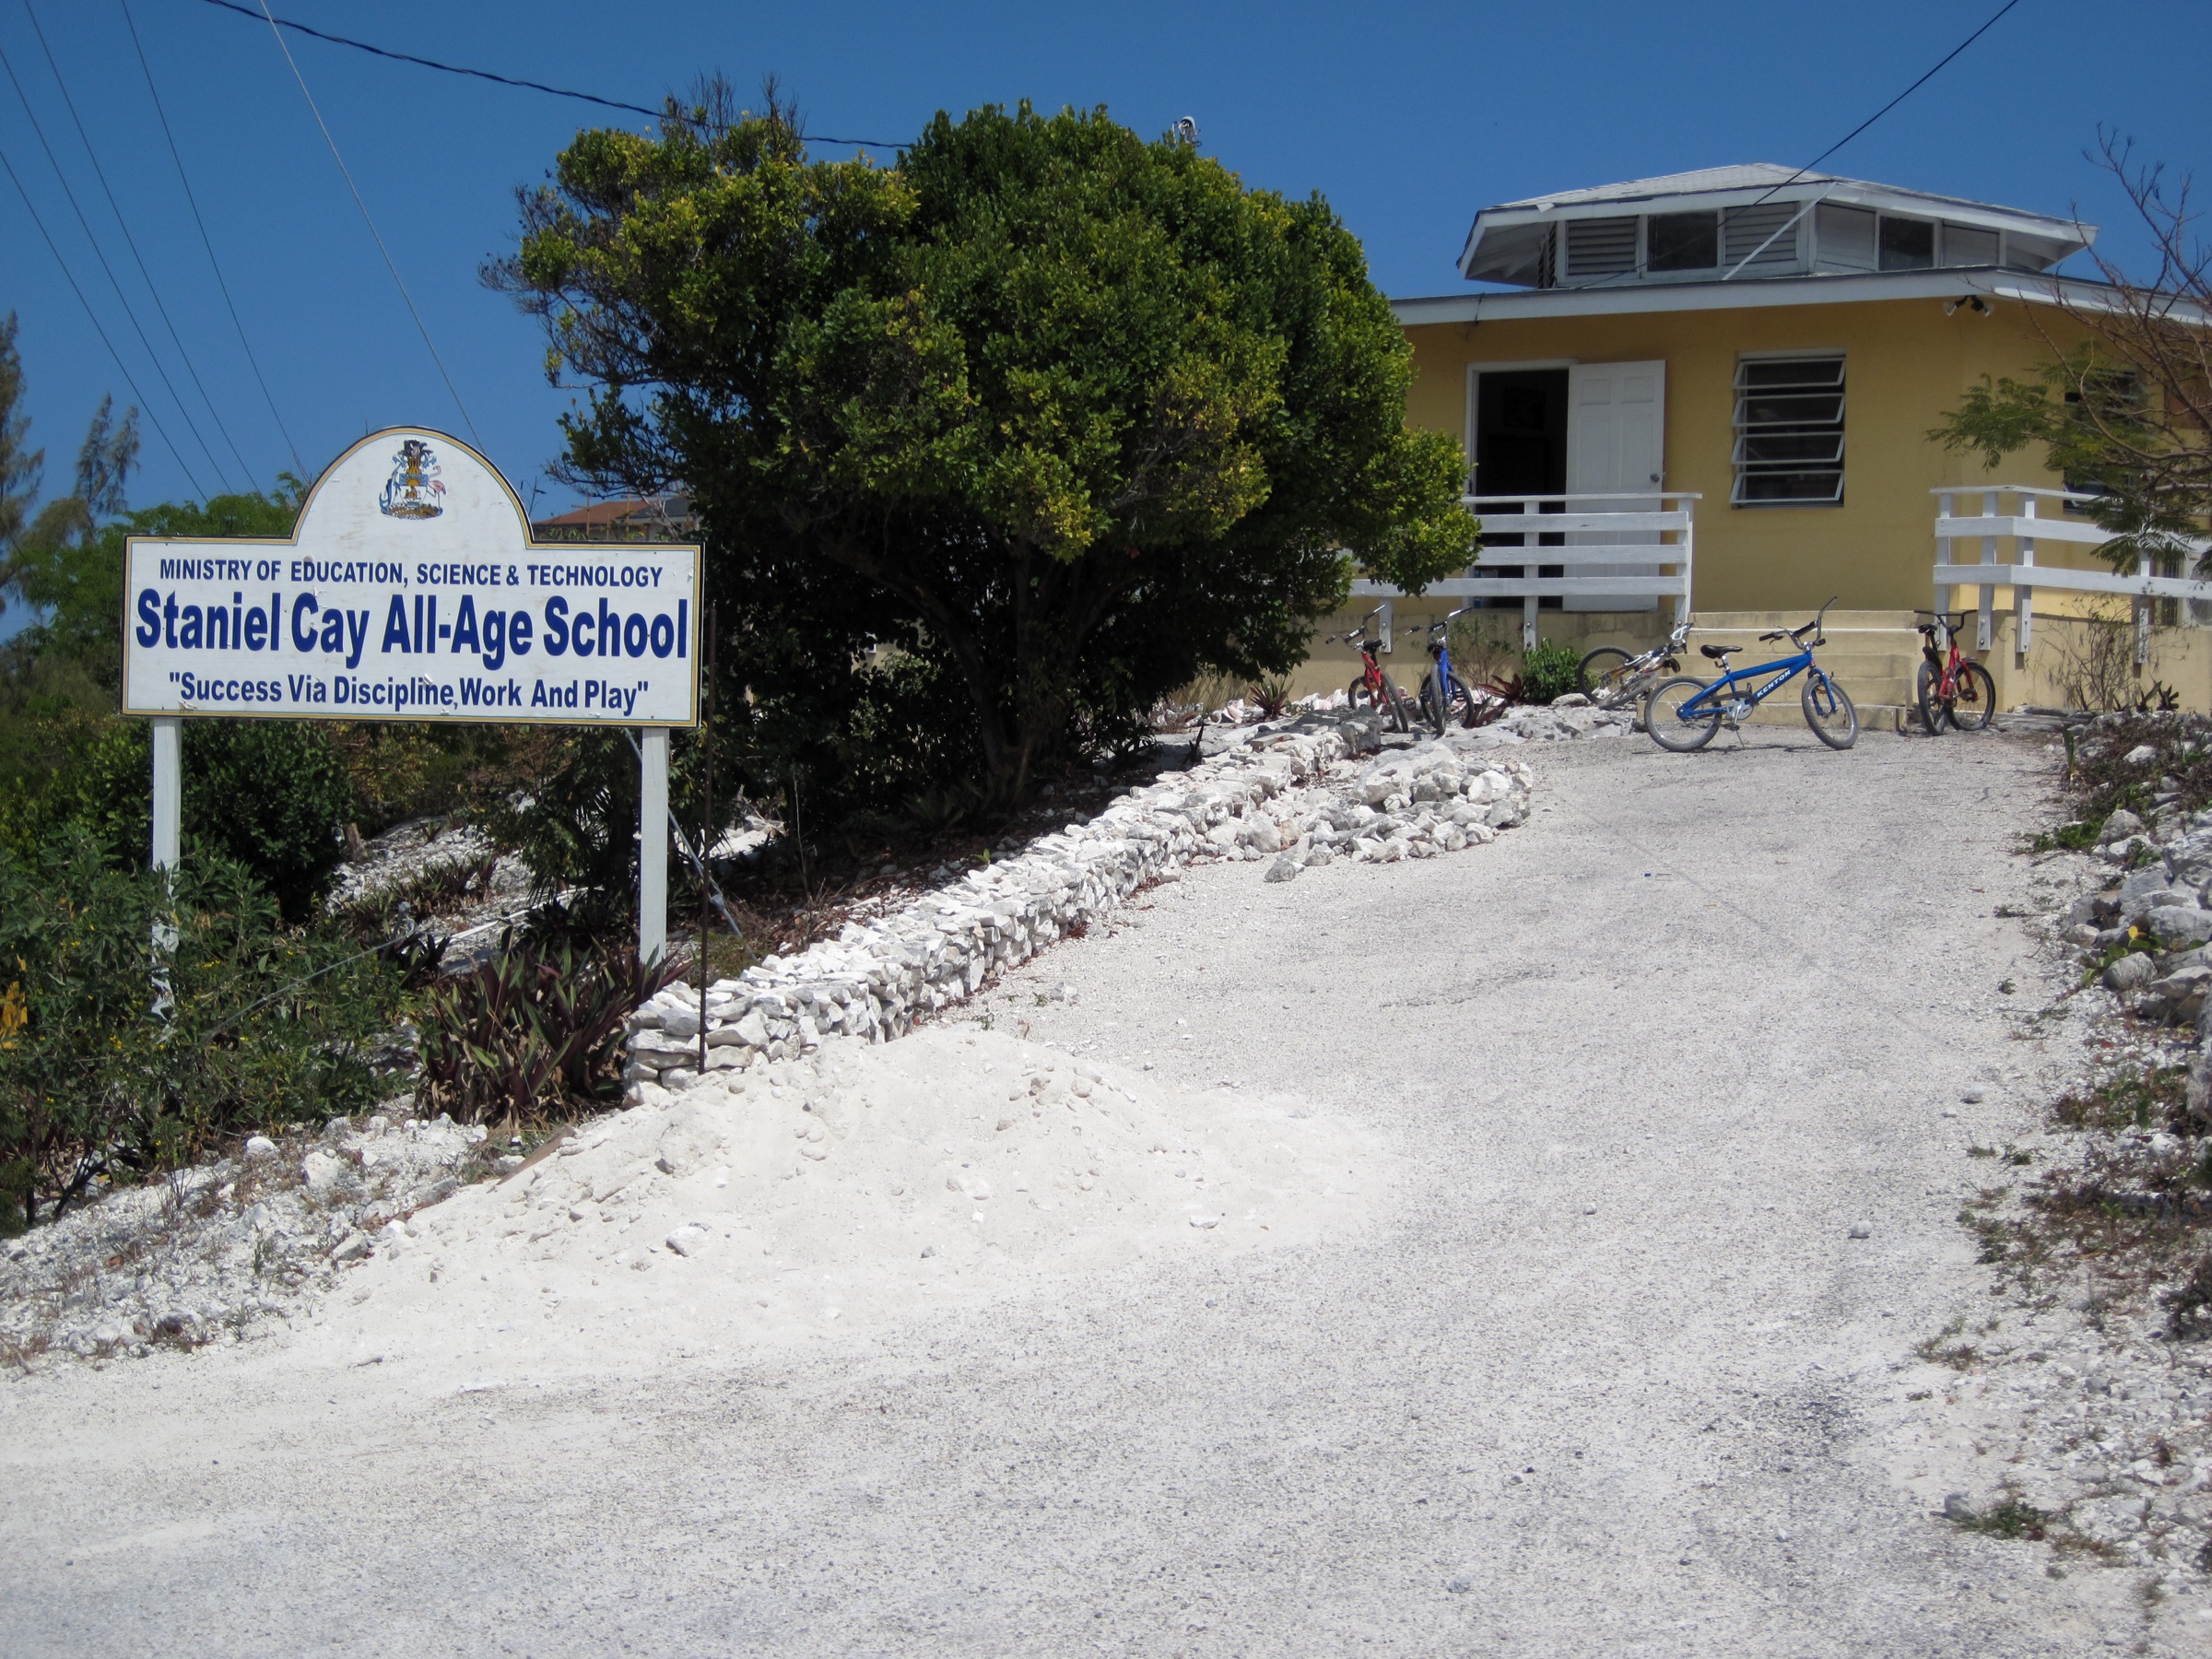
snow, home, village, bahamas, school, estate, neighbourhood, residential area